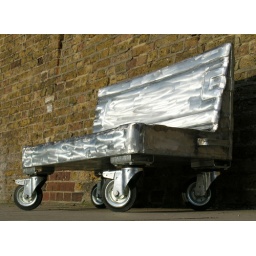
street sofa up against the wall